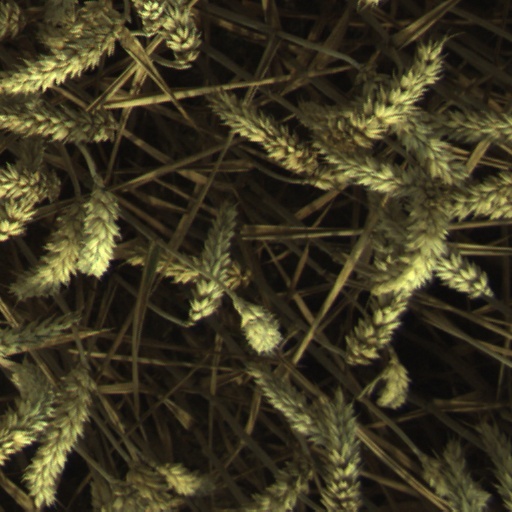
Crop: wheat